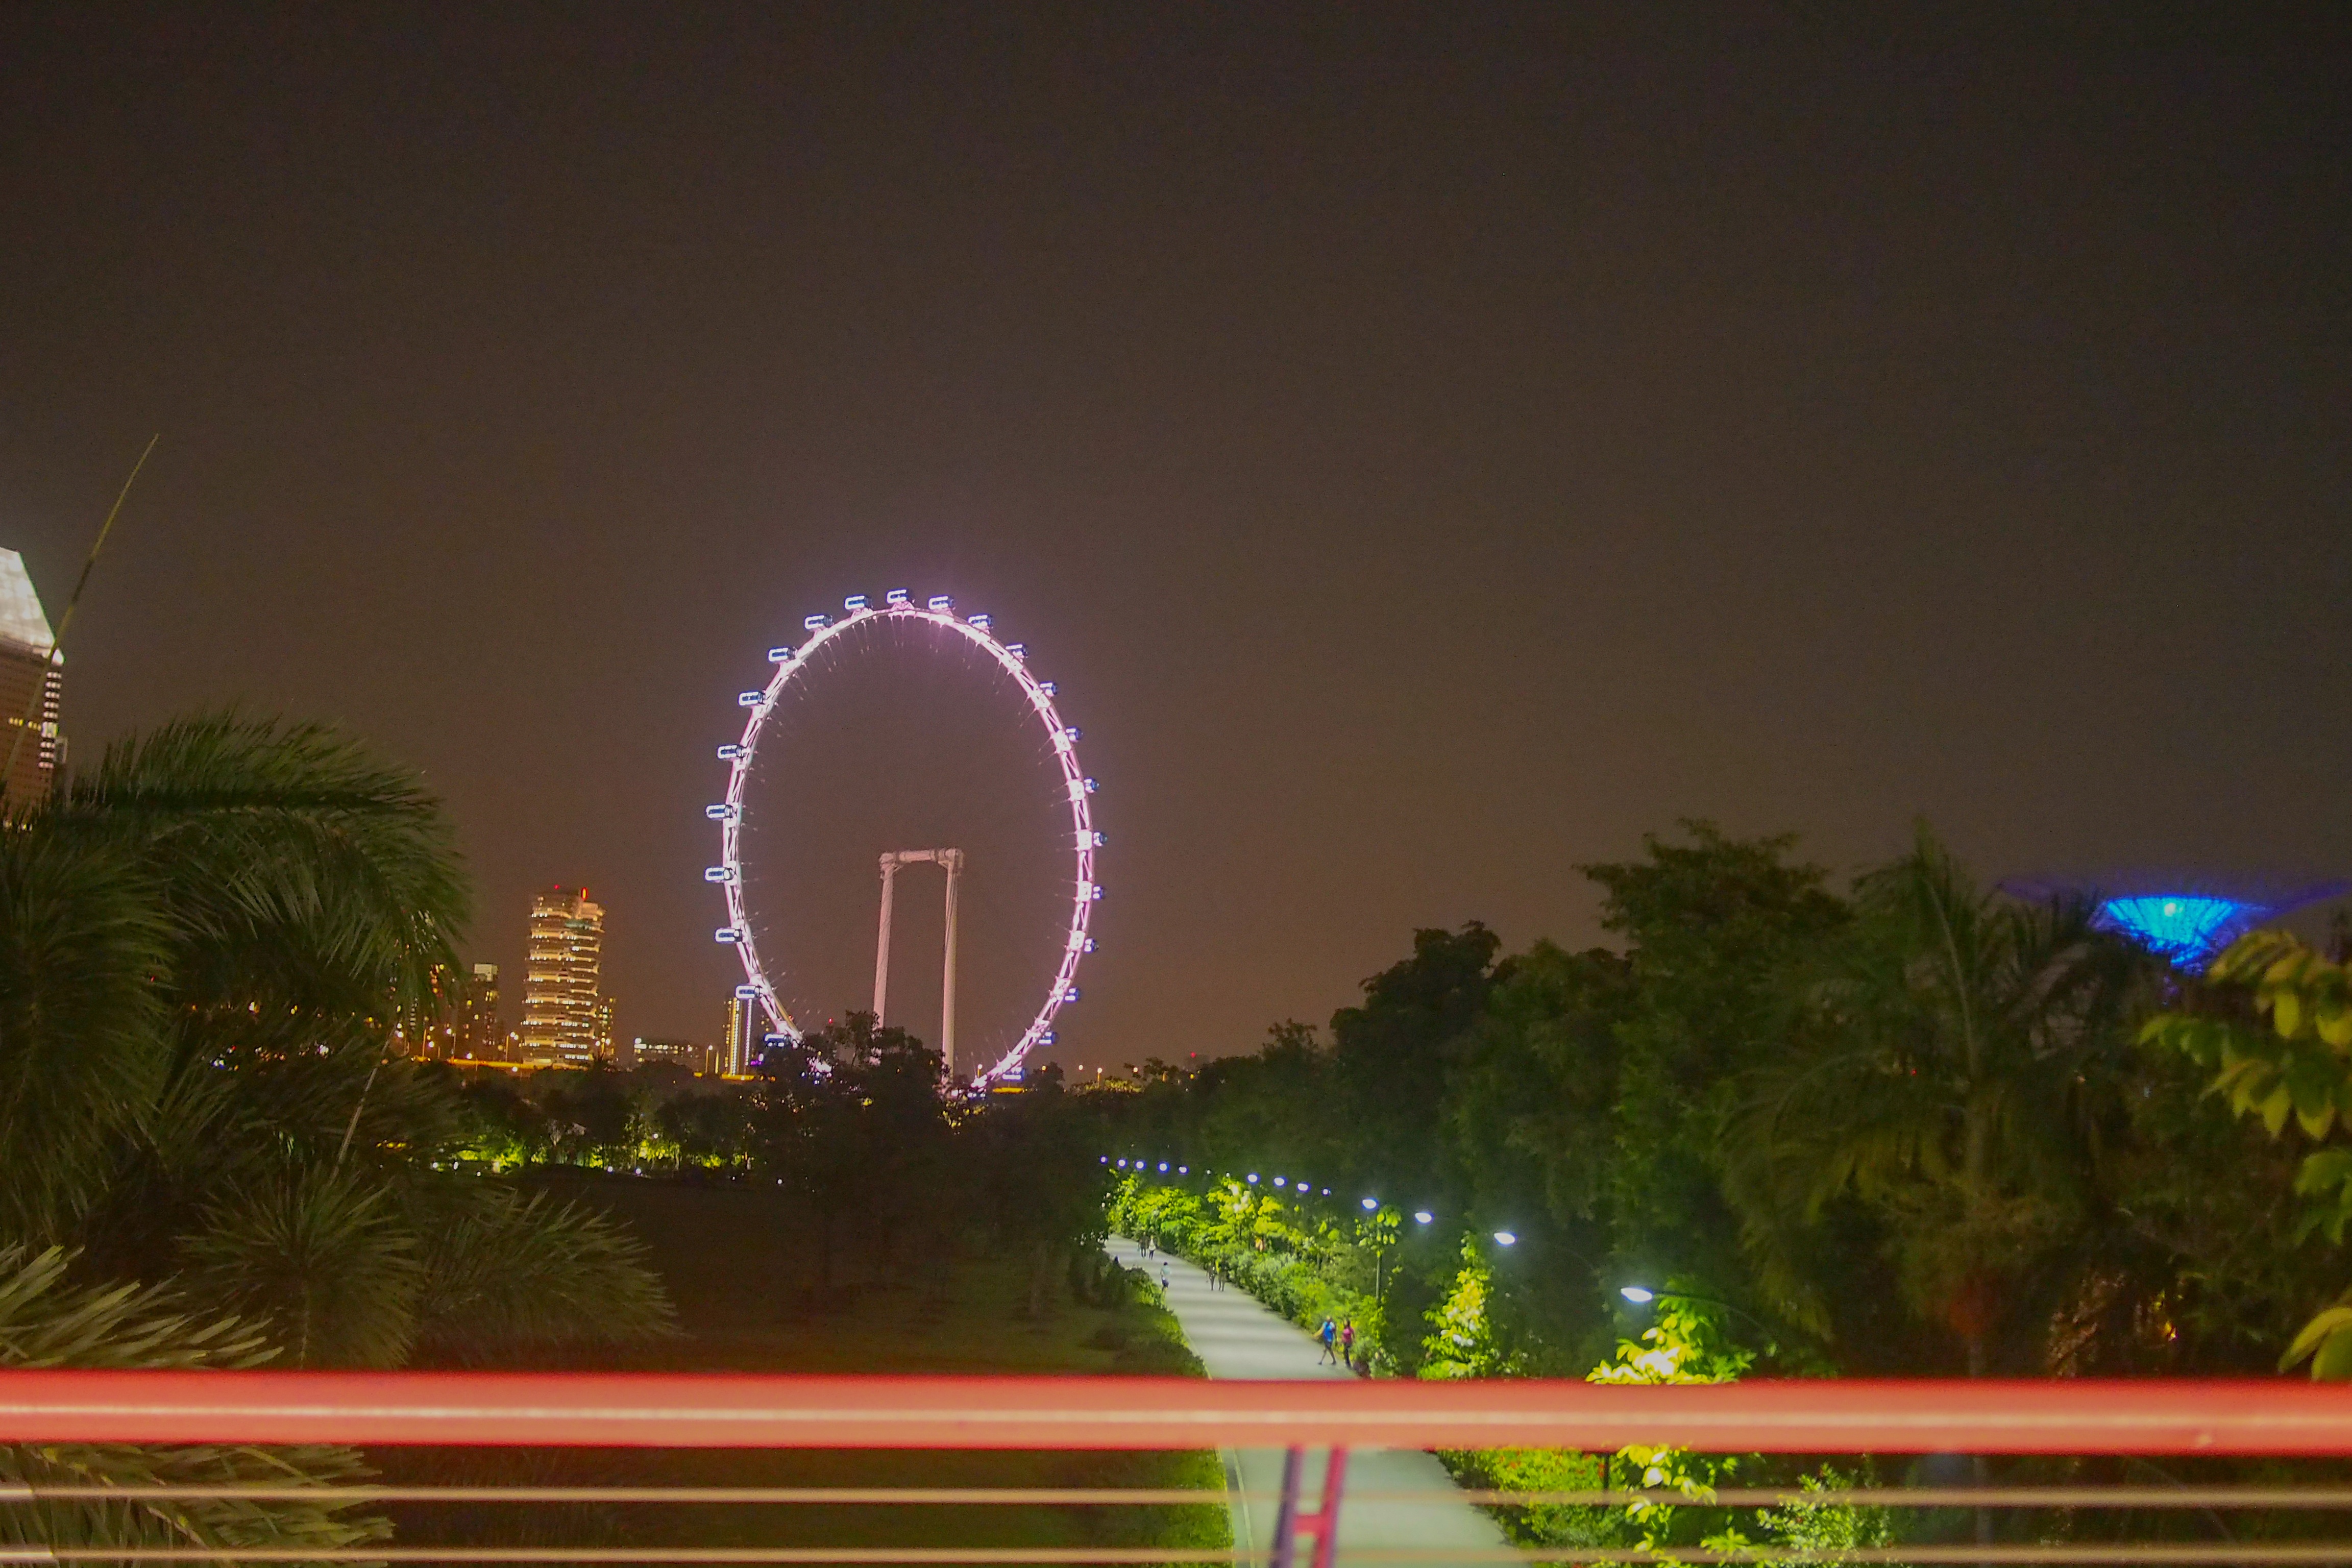
light, night, flower, recreation, amusement park, park, fireworks, outdoor recreation